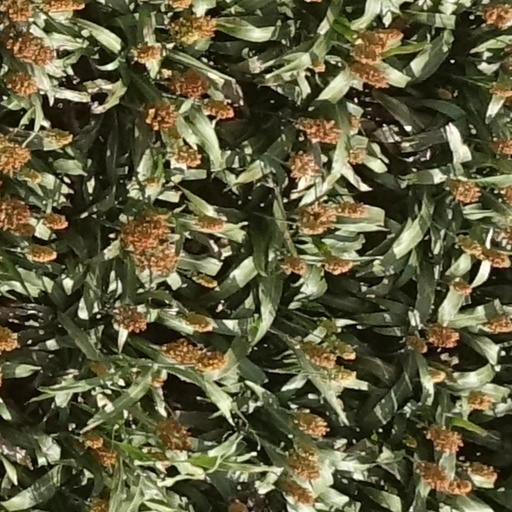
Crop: sorghum